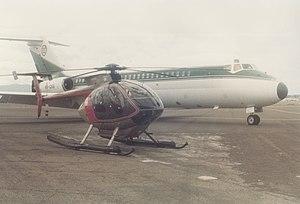
Adnan Bin Mohammed Bin Khalid Khashoggi, né le 25 juillet 1935 à La Mecque et mort le 6 juin 2017 à Lambeth, est un homme d'affaires saoudien. Il a été célèbre pour son style de vie flamboyant et ses contrats d'armement qui lui rapportèrent de confortables commissions.